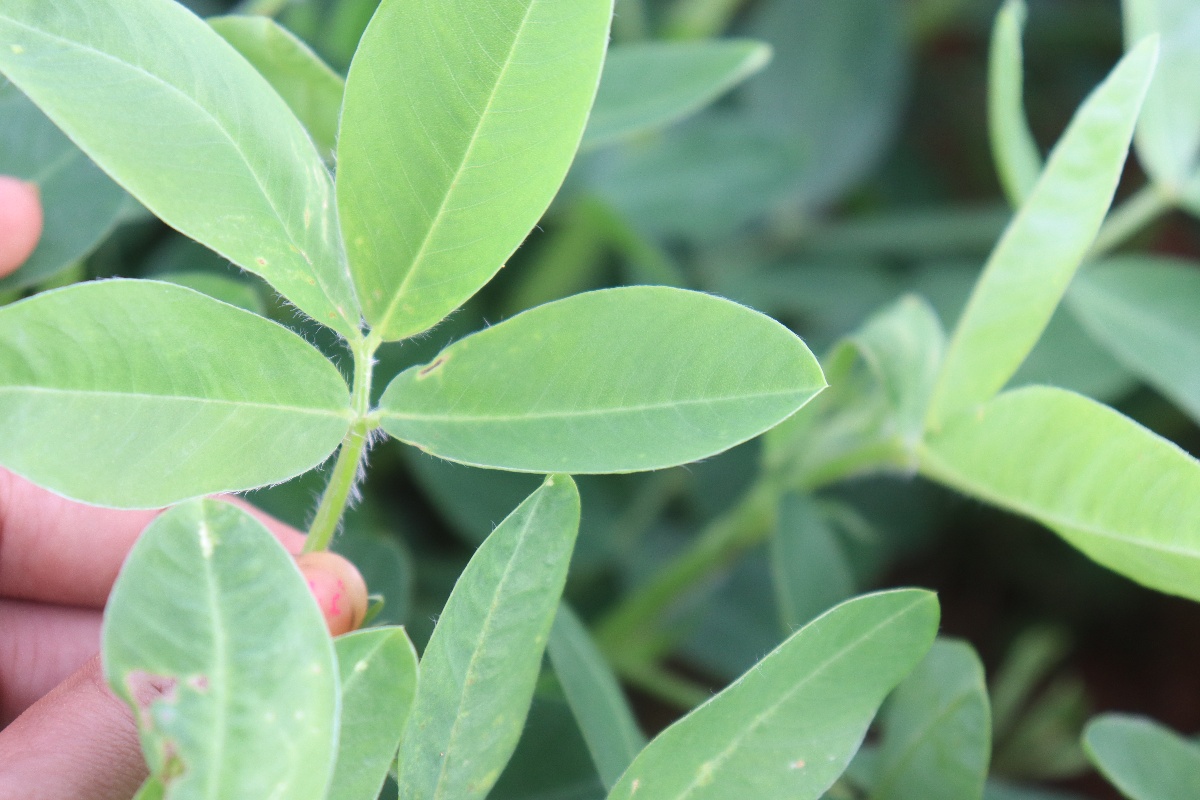
Label: healthy leaf